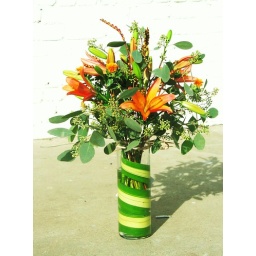
'Sunset' Asiatic lilies, montbretia pods, safflower and seeded eucalyptus in a clear glass cylinder wrapped in a flax leaf.